Indonesian language

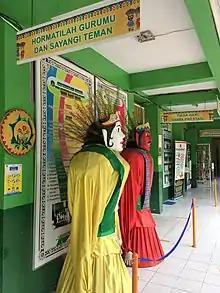
Indonesian is used in schools.

Indonesian is the official language of Indonesia, and its use is encouraged throughout the Indonesian archipelago. It is regulated in Chapter XV, 1945 Constitution of Indonesia about the flag, official language, coat of arms, and national anthem of Indonesia. Also, in Chapter III, Section 25 to 45, Government regulation No. 24/ 2009 mentions explicitly the status of the Indonesian language.